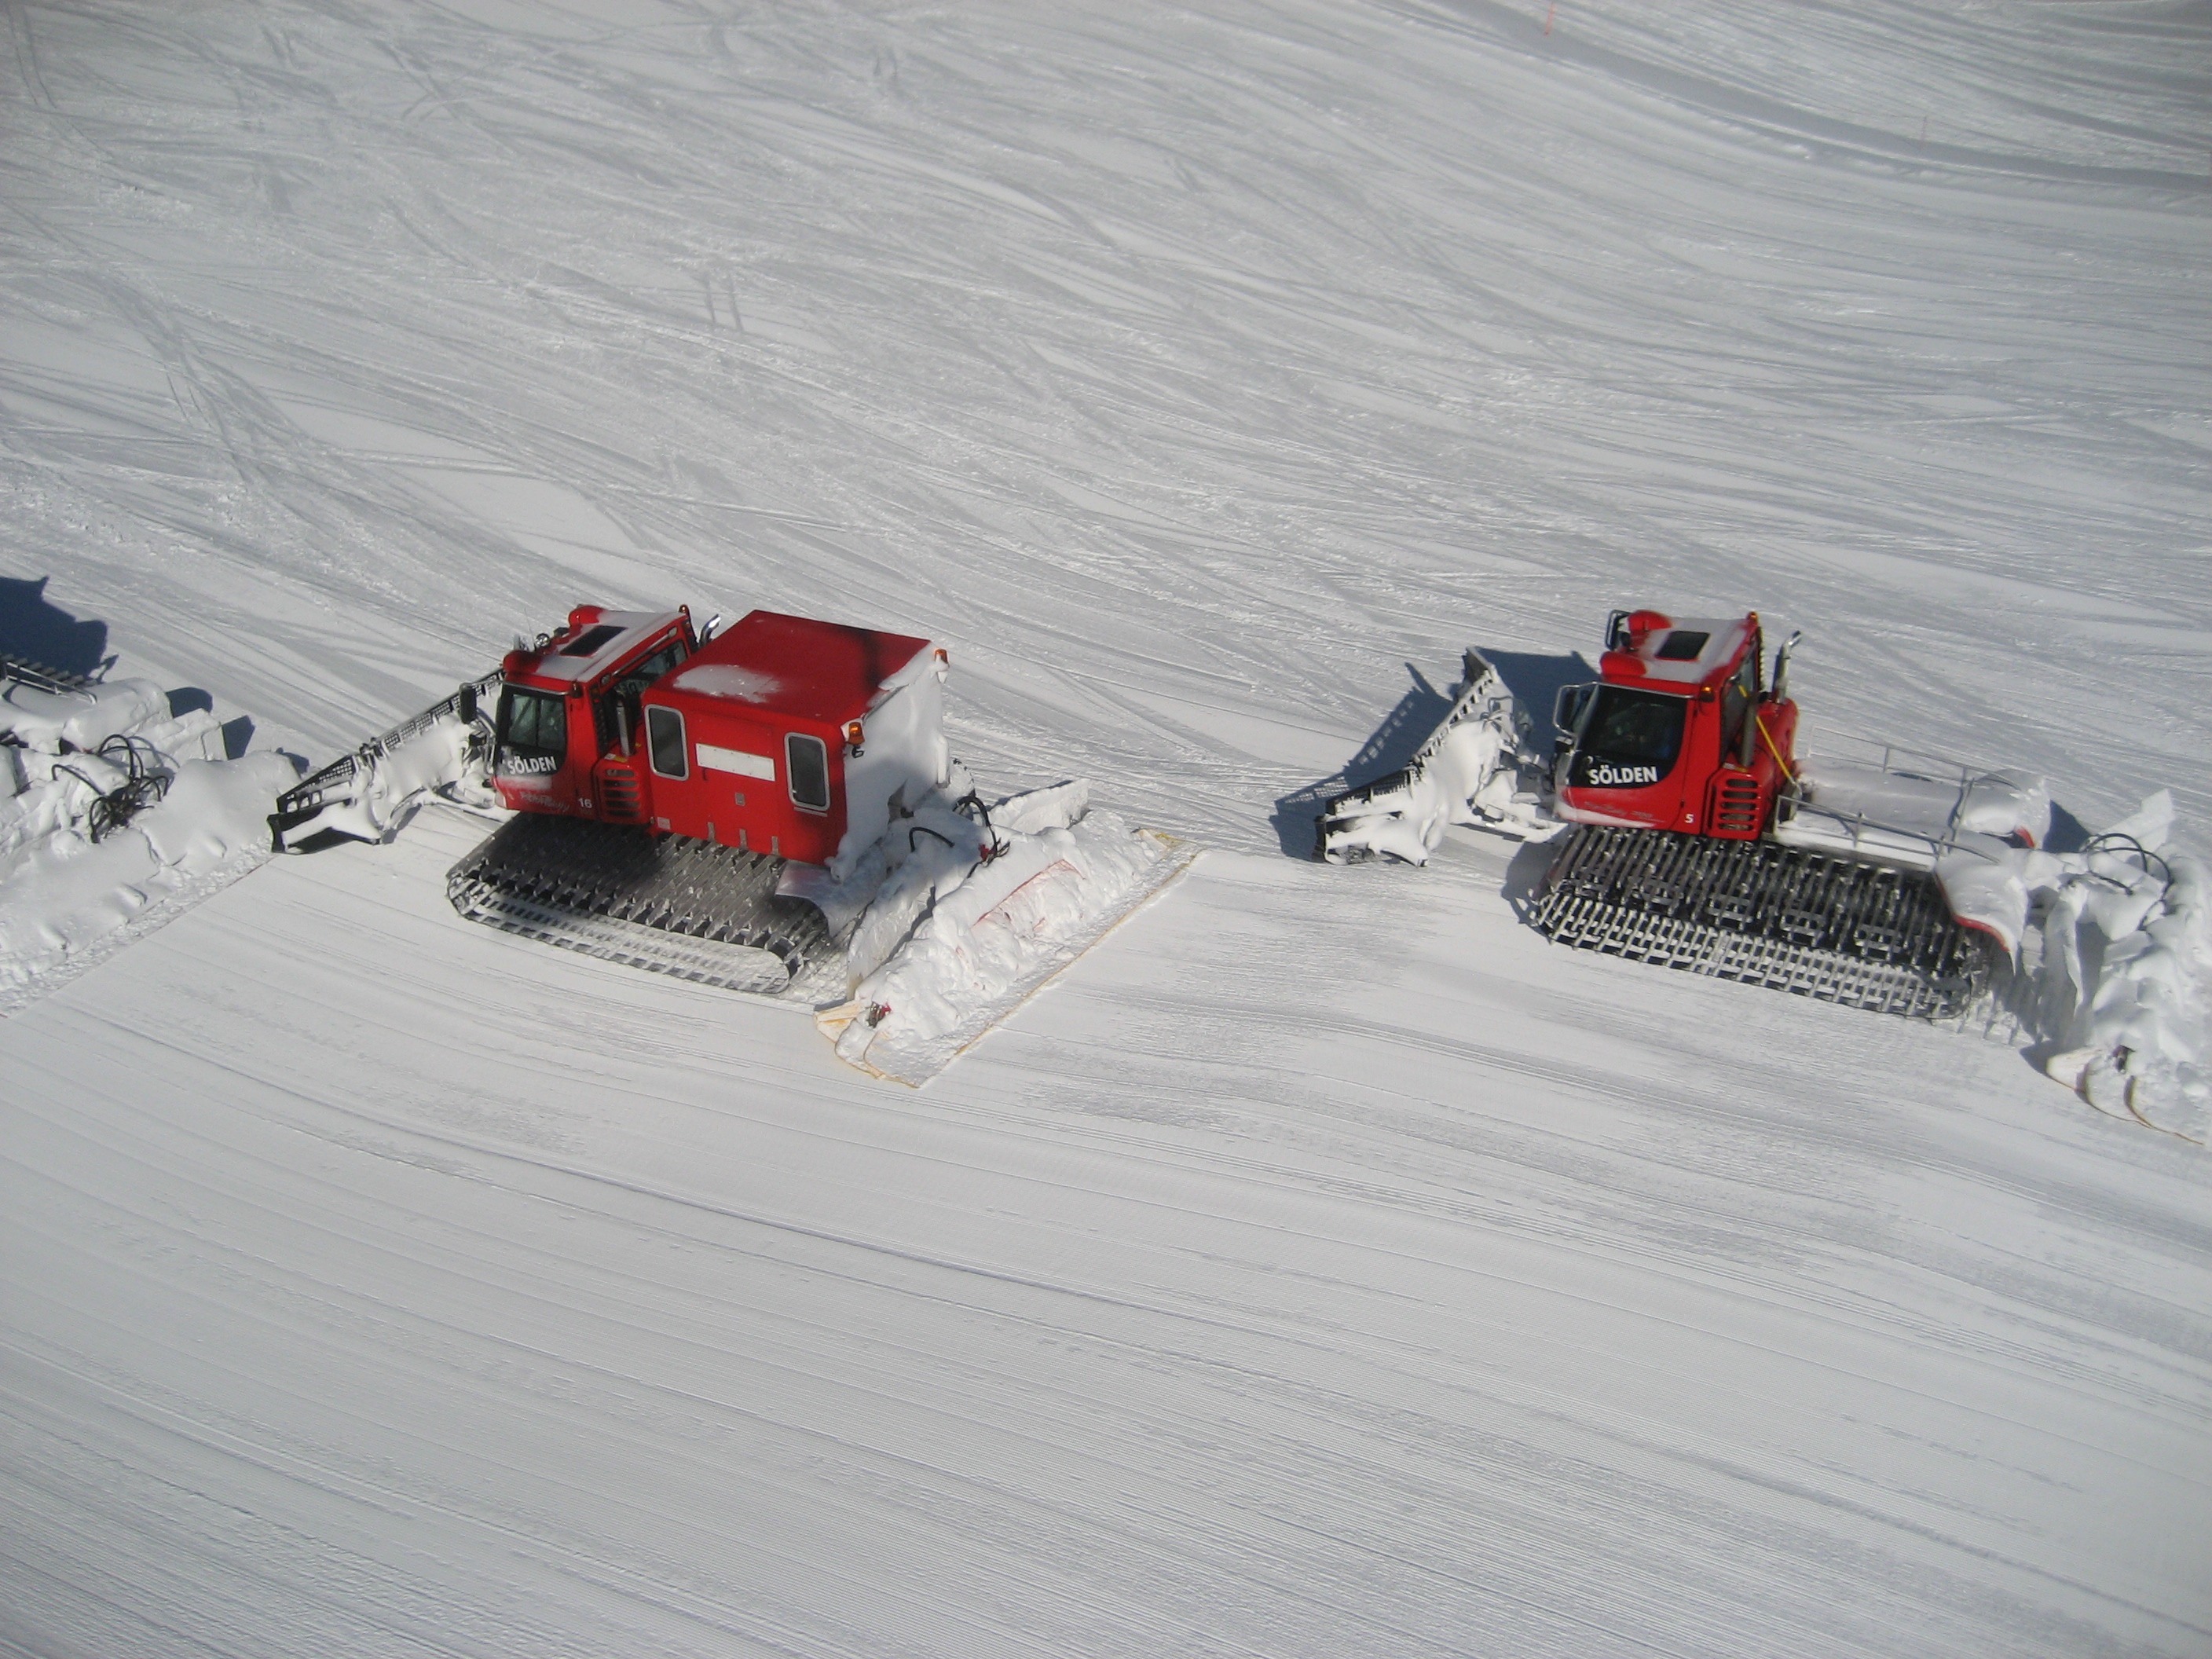
snow, vehicle, preparation, winter sport, racing, piste, ski area, ski run, auto racing, snow groomer, geological phenomenon, pistenbully, praeparierenpistenfahrzeug